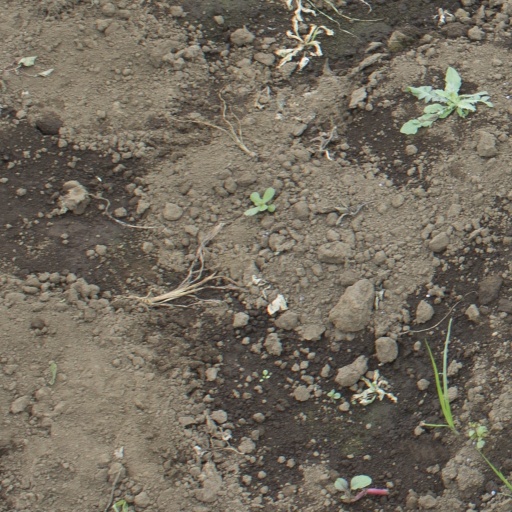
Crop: soybean